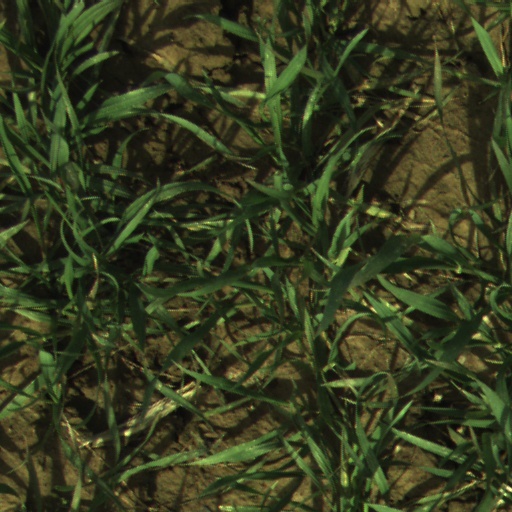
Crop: wheat